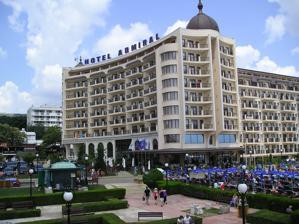
Building: Hotel Admiral Golden Sands
Country: Unknown
Year built: 2004
Hotel Admiral Xотел Адмирал Location within Bulgaria General information Location Golden Sands , Bulgaria Address 9007 Golden Sands Coordinates 43°17′12″N 28°02′32″E / 43.2865396°N 28.04216°E / 43.2865396; 28.04216 Technical details Floor count 7 Other information Number of rooms 301 Number of suites 5 + 12 Number of restaurants 2 Website www .admiral .bg /en Hotel Admiral ("Xотел Адмирал") is a 5 stars hotel in the center of the Golden Sands beach resort, Bulgaria . The hotel was opened in 2004 and is located only 20 meters from the sea. Interesting facts about the resort: The Golden Sands resort is located in an ecologically clean bay on the northern Bulgarian Black Sea coast near the Golden Sands Nature Park . The beach is 3.5 km long and wide about 100 metres. The resort received 12 times the Blue Flag from Foundation for Environmental Education , a certification that an operator of the beach, marina etc. complies with required standards. See also List of hotels in Bulgaria References